Rocket Girls 101

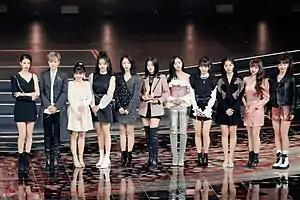
Rocket Girls 101 in January 2020. From left to right: Fu Jing, Sunnee, Meiyun, Chaoyue, Meiqi, Yamy, Xuanyi, Aojuan, Zining, Ziting and Mengjie

Rocket Girls 101 was a Chinese idol girl group formed by Tencent through the 2018 reality show Produce 101 China on Tencent Video. The project girl group consists of eleven-members that came from different companies: Meng Meiqi, Wu Xuanyi, Yang Chaoyue, Duan Aojuan, Yamy, Lai Meiyun, Zhang Zining, Sunnee, Li Ziting, Fu Jing and Xu Mengjie. They made their debut on June 23, 2018, with the single song "Rocket Girls".